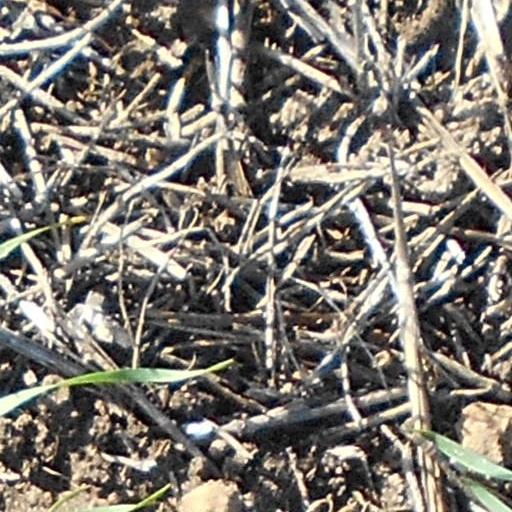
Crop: wheat